Michelino da Besozzo

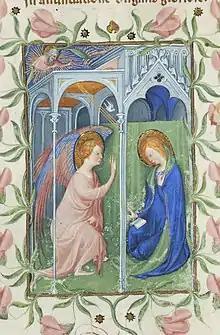
Page from Libro d'Oro depicting the Annunciation

Michelino Molinari da Besozzo (c. 1370 – c. 1455) was a notable fifteenth century Italian painter and illuminator, who was widely praised for his work. He worked mostly in Milan and Lombardy, and was employed by the Visconti family, rulers of Milan. Michelino's work follows the traditions of the Lombard School, and maintains the Trecento style.